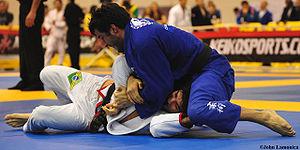
Kami-Shiho-Gatame est une technique d’immobilisation du judo et du jiu-jitsu brésilien.